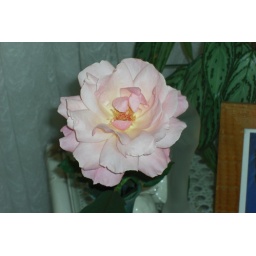
This rose simply appeared after the flood, on a bush that has not produced roses in months